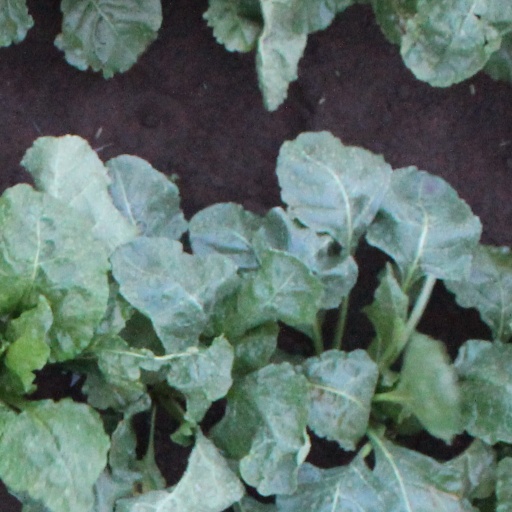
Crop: sugar beet